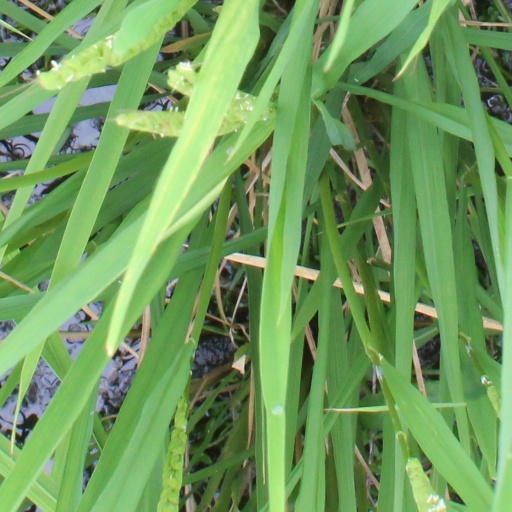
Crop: rice